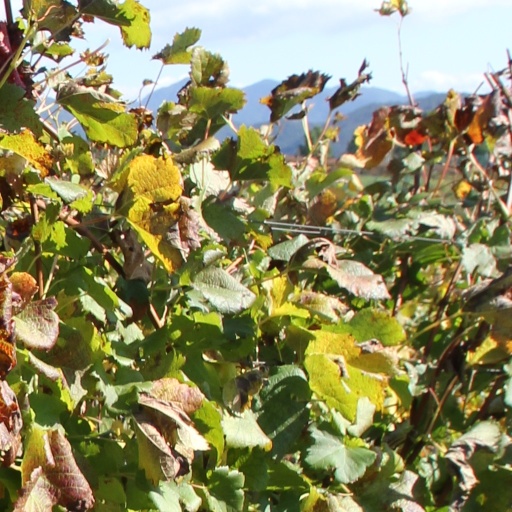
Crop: grape